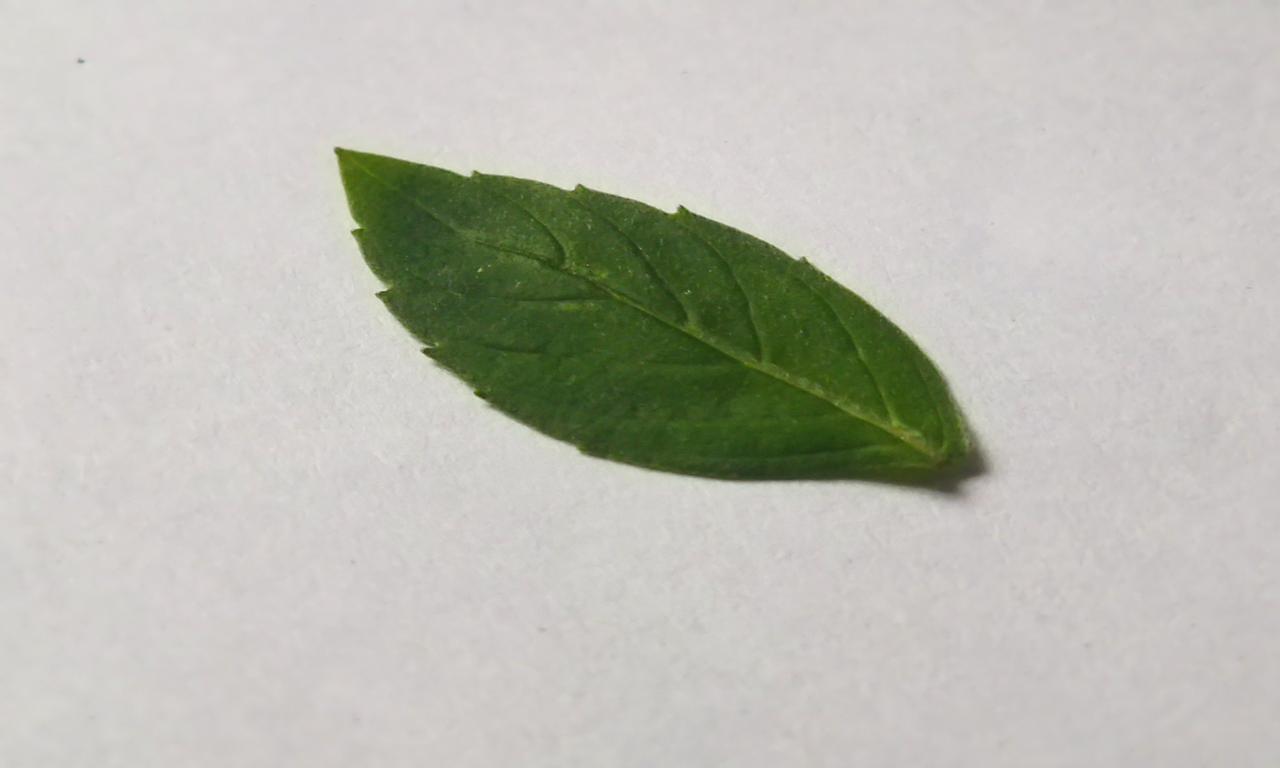
Label: Fresh